Creede station

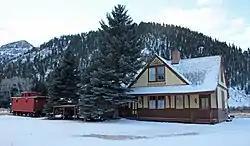
The station in late 2014.

The Wagon Wheel Gap Railroad Station, in Creede, Colorado, was built in 1883. It was listed on the National Register of Historic Places in 1976. It was a station on a narrow-gauge railroad line that opened in July, 1883.